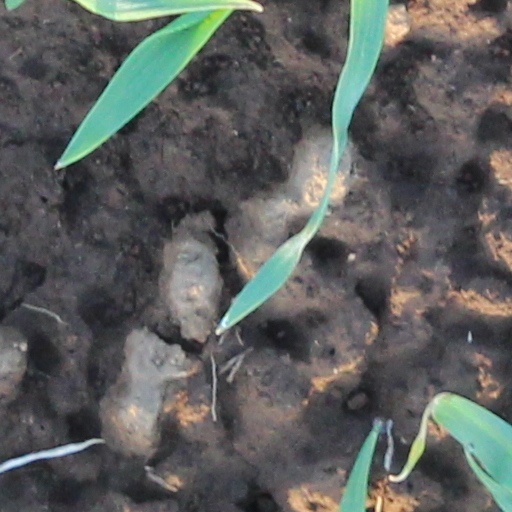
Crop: wheat